The World Is Not Enough (Game Boy Color video game)

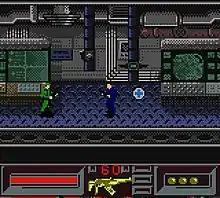
The game is presented from a top-down oblique projection. The player's health and equipped weapon are displayed at the bottom of the screen.

"The World Is Not Enough" is an action-adventure game based on the 1999 "James Bond" film of the same name, where the player must control James Bond from a top-down oblique projection through eight mission-based levels. The game closely follows the plot of the film and its levels take place in film locations such as London and a Russian submarine. In each level, the player must complete many objectives and then escape. Objectives range from collecting keycards to gaining access to restricted areas of a level or using high-tech gadgets such as remote mines to destroy objects.